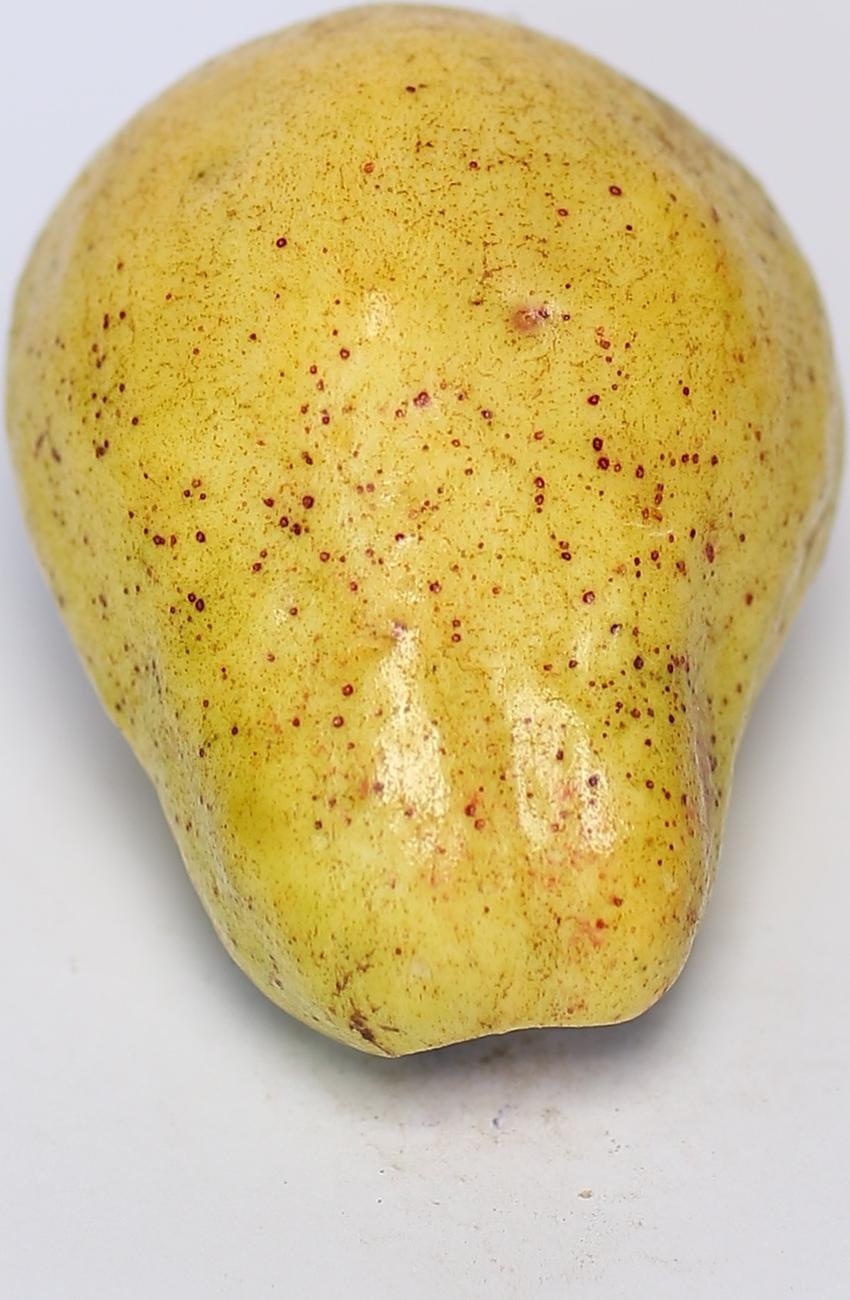
Maturity: ripe
Variety: local-sindhi